Our Man in Havana (film)

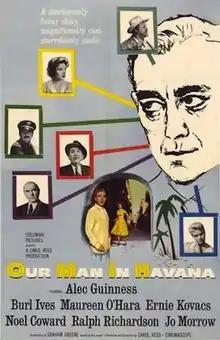
theatrical poster

Our Man in Havana is a 1959 British spy comedy film shot in CinemaScope, directed and produced by Carol Reed, and starring Alec Guinness, Burl Ives, Maureen O'Hara, Ralph Richardson, Noël Coward and Ernie Kovacs. The film is adapted from the 1958 novel "Our Man in Havana" by Graham Greene. The film takes the action of the novel and gives it a more comedic touch. The movie marks Reed's third collaboration with Greene.